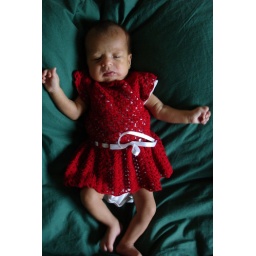
red dress - by Maricela